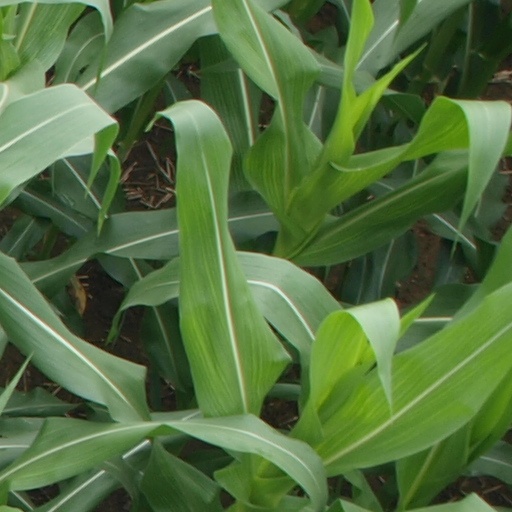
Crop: maize; corn